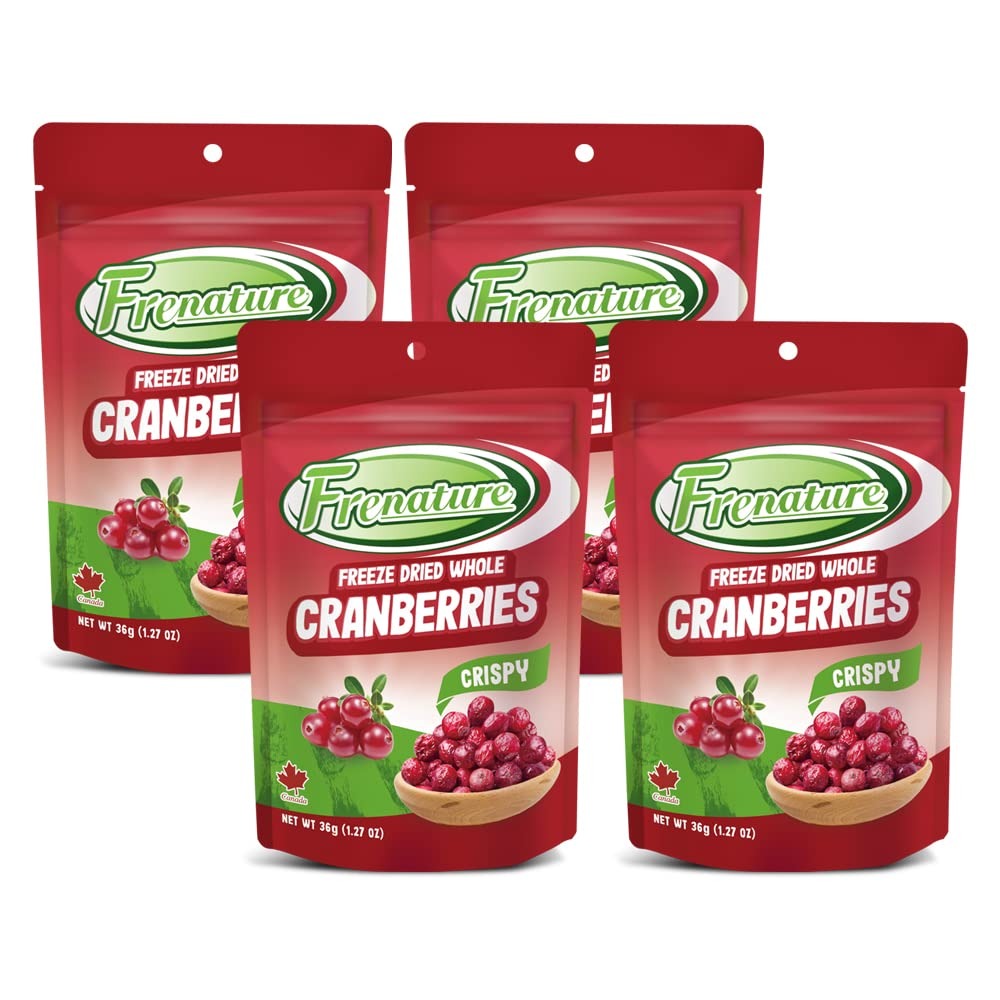
Item Name: Frenature Freeze Dried Cranberries, Natural Freeze Dried Fruits, Canada Whole Dried Cranberries, Camping Food & Healthy Snacks, Gluten Free and Vegan, 1.27 Ounce (Pack of 4)
Bullet Point 1: OUR CRANBERRIES ARE FREEZE DRIED: Freeze drying is the best process to remove the water within a fruit while retaining most of the color, flavor, and nutrients you’d expect out of fruit.
Bullet Point 2: Ruby of North America: We only select premium and fresh cranberries from Canada, also known as Ruby of North America.
Bullet Point 3: FRESH BERRIES EQUIVALENT: 1 bag (1.27 ounce) Frenature Freeze Dried Cranberries = 360g Fresh Cranberries.
Bullet Point 4: FRESH AND CRISPY: Conveniently packed with crispiness in every bag or keep in water for a few minutes and eat as fresh.
Bullet Point 5: GLUTEN FREE & VEGAN FRIENDLY: Vegan friendly, Gluten Free, with no preservatives and artificial coloring.
Product Description: Frenature selected the best, freshest, whole-fruit cranberries from British Columbia, Canada. With the great environment and ideal climate, they were known as “Ruby of North America”. We deliver cranberries to the facilities in 24 hours after harvesting and freeze them immediately. We use freeze dried technique to remove water gently from the fruits, transform them into delightfully light, and flavorful fruit crispies. No artificial, just fruit, and retains fruit color, and nutrition. It is an easy, convenient and fun way to eat the fruit, a perfect anytime snack. To make them always crispy and delicious, please store them in the refrigerator before you eat or after opening the bag.
Value: 5.08
Unit: Ounce

Price: 39.98